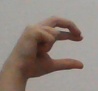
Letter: thal